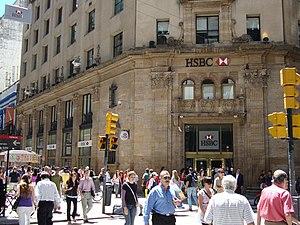
Buenos Aires [bɥenɔz‿ɛʁ] est la capitale et la ville la plus importante de l'Argentine. Les projections pour 2015 établies en 2005 estiment la population de la ville à 3 090 900 habitants. Son agglomération urbaine, le Grand Buenos Aires, compte 14 500 000 habitants. Les habitants sont appelés « Portègnes » ou « Buenos-Airiens », nom aussi donné aux habitants de la province de Buenos Aires dont ne fait pas partie la capitale fédérale. Ils sont pour la plupart d’origine espagnole ou italienne et la religion prépondérante est le catholicisme.